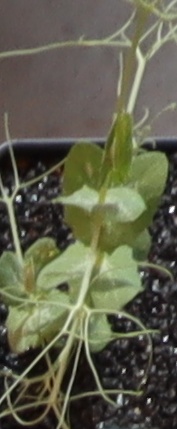
Label: Field Pea